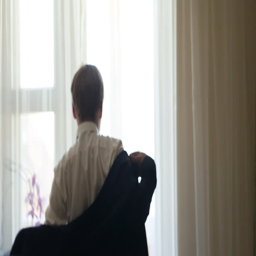
person wears a jacket near the window